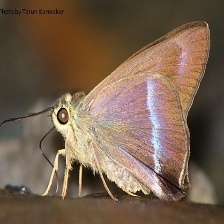
Species: COMMON BANDED AWL